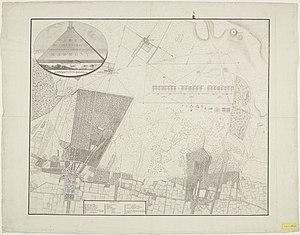
La pyramide d'Austerlitz est une pyramide de sable et de terre, construite par des soldats de l'armée napoléonienne en 1804, située à Woudenberg, près d'Utrecht, aux Pays-Bas. D'une hauteur de 36 mètres, il s'agit d'un des points culminants des collines d'Utrecht.
Austerlitz est le nom d'une ville des Pays-Bas, située dans la commune de Zeist, dans la province d'Utrecht.